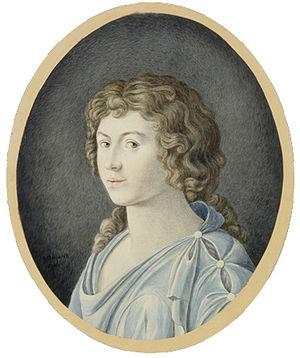
Johann Gottfried Herder est un poète, théologien et philosophe allemand. Ami et mentor du jeune Goethe, ce disciple de Kant est considéré comme l'inspirateur du Sturm und Drang et des deux grands Classiques de Weimar Goethe et Schiller dans leur jeunesse.